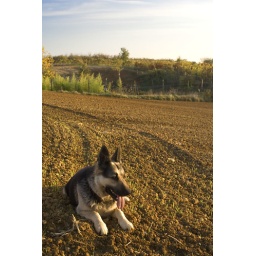
Wheat field and dog in sunset, autumn. Langhe, Italy.